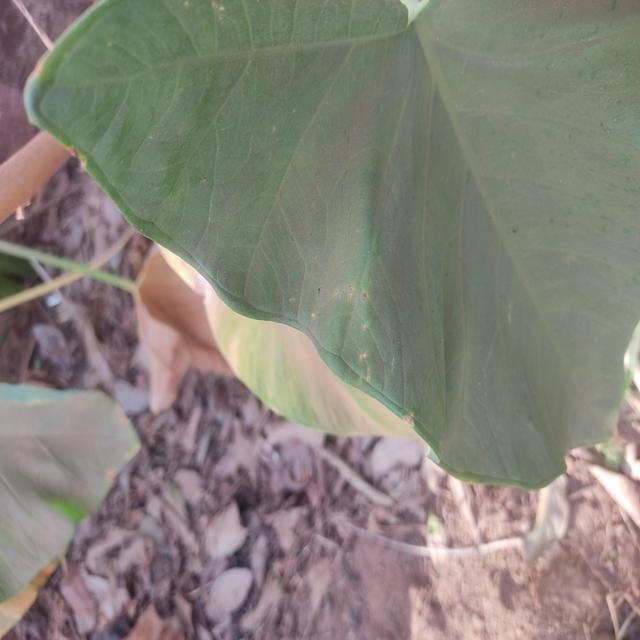
Label: Early_Blight